Konrad Emil Bloch

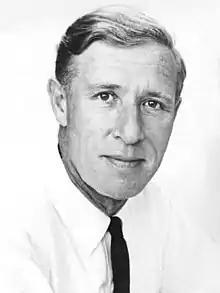
Bloch 1963

Bloch was born in Neisse (now Nysa, Poland), in the German Empire's Prussian Province of Silesia into a Jewish family. He was the second child of middle-class parents Hedwig (Striemer) and Frederich D. "Fritz" Bloch. He was a student Carolinum in Nysa and then 1930 to 1934, he studied chemistry at the Technical University of Munich. In 1934, due to the Nazi persecutions of Jews, he fled to the "Schweizerische Forschungsinstitut" in Davos, Switzerland, before moving to the United States in 1936. Later he was appointed to the department of biological chemistry at Yale Medical School.